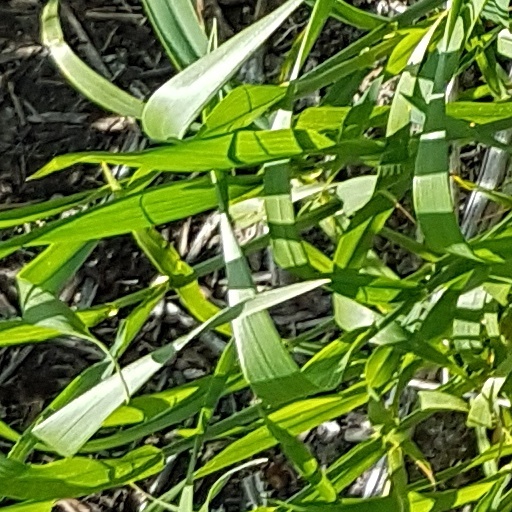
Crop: wheat